Lost in Panic Room

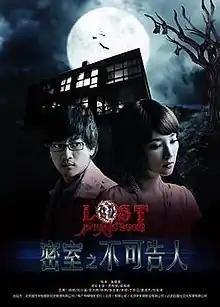

Lost in Panic Room is a 2010 Chinese suspense thriller film directed by Zhang Fanfan and written by Xiao Yu. The film stars Alec Su, Pace Wu, Hu Ming, and Jerry Yuan. It was followed by sequel "Lost in Panic Cruise". The film was released in China on October 30, 2010.